Trafficking of children

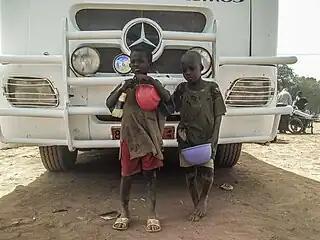
Forced child beggars in Niger

Forced child begging is a type of begging in which boys and girls under the age of eighteen are forced to beg through psychological and physical coercion. Begging is defined by the Buffalo Human Rights Law Review as "the activity of asking for money as charity on the street". There is evidence to suggest that forced begging is one industry that children are trafficked into, with a recent UNICEF study reporting that 13% of trafficking victims in South Eastern Europe have been trafficked for the purpose of forced begging. The UN protocol affirms that "the recruitment, transportation, transfer, harboring or receipt of a child for the purpose of exploitation shall be considered 'trafficking in persons' even if this does not involve any of the means set forth in subparagraph (a) of this article." With this definition the transportation of a child to an urban center for the purposes of begging constitutes trafficking regardless of whether this process was enforced by a third party or family member. The severity of this form of trafficking is starting to gain global recognition, with the International Organization for Migration (IOM), the European Union, the ILO, and the UN, among others, beginning to emphasize its pertinence. The European Union's Brussels Declaration on Preventing and Combating Trafficking includes child begging as one form of trafficking, stating "trafficking in human beings is an abhorrent and worrying phenomenon involving coercive sexual exploitation, labour exploitation in conditions akin to slavery, exploitation in begging and juvenile delinquency as well as domestic servitude." This issue is especially difficult to regulate given that forced begging is often imposed by family members, with parental power leveraged over a child to ensure that begging is carried out.